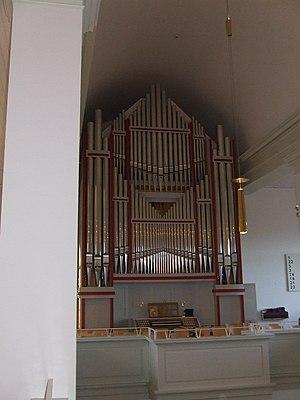
L'église Sainte-Marie auparavant église de Vehkalahti est une église construite à Vehkalahti dans la commune d'Hamina en Finlande.